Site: brandenburg
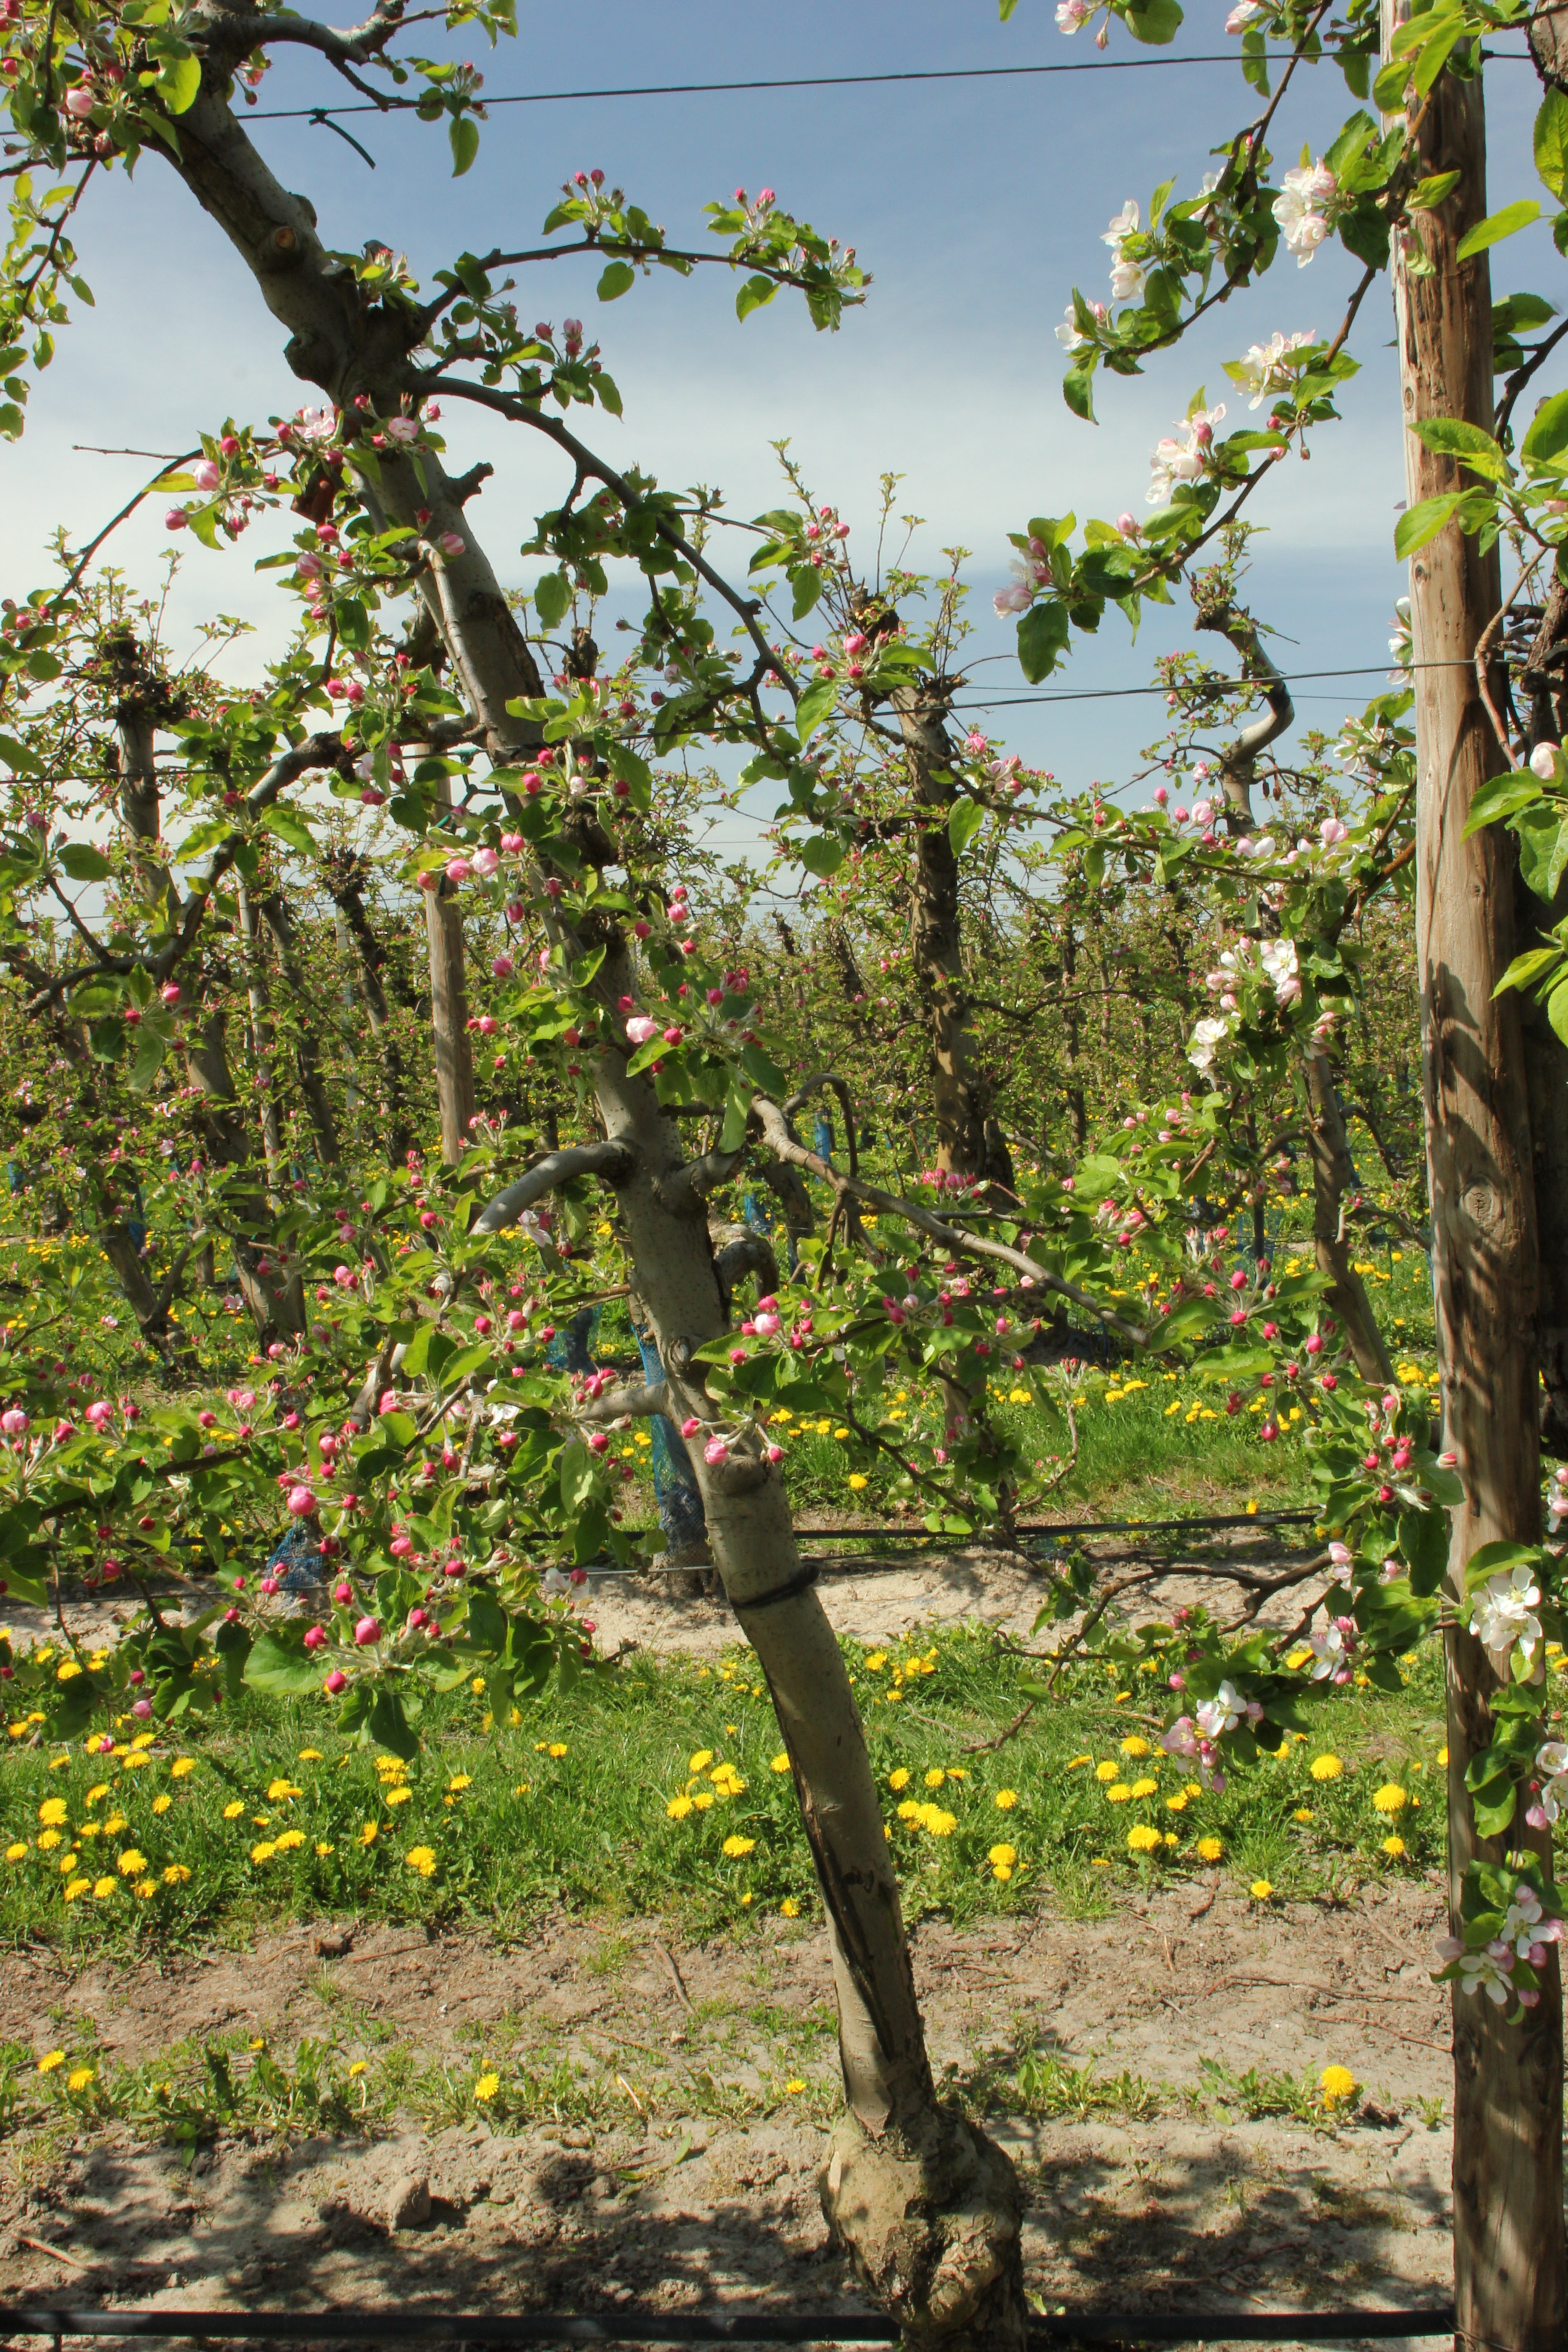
Growth stage (BBCH 57): Inflorescence emergence